Roatán

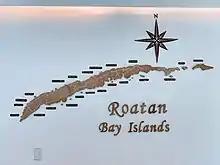
Roatan Bay Islands from hotel lobby display

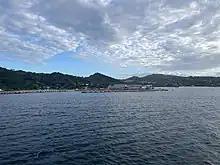
Roatan from cruise ship

Roatán is a coral island. Situated atop an exposed ancient coral reef, it rises to about above sea level. The easternmost quarter of the island is separated by a 15-meter-wide channel through the mangrove forest. This section is called Helene, or "Santa Elena" in Spanish. Satellite islands at the eastern end are Morat, Barbareta, and Pigeon Cay. There is a bay on the western side of the island called West Bay.